Indian 2

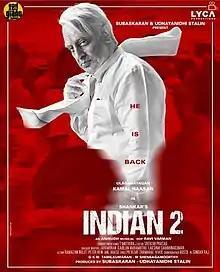
Theatrical release poster

Indian 2 (also marketed as Indian 2: Zero Tolerance) is a 2024 Indian Tamil-language vigilante action film directed by S. Shankar, who co-wrote the script with B. Jeyamohan, Kabilan Vairamuthu and Lakshmi Saravana Kumar. The film is jointly produced by Lyca Productions and Red Giant Movies. It is the second instalment in the "Indian" trilogy and sequel to "Indian" (1996). Kamal Haasan reprises his role as Senapathy, an aging freedom fighter turned vigilante who fights against corruption, with an ensemble cast including Siddharth, S. J. Suryah, Rakul Preet Singh, Priya Bhavani Shankar, Vivek, Samuthirakani, Bobby Simha, Nedumudi Venu, Delhi Ganesh, Manobala, Jagan, Kalidas Jayaram (in a cameo) and Gulshan Grover. In the film, set years after the events in "Indian", Senapathy returns from abroad to aid Chitra Aravindhan and his team, to deal with corruption in the country.